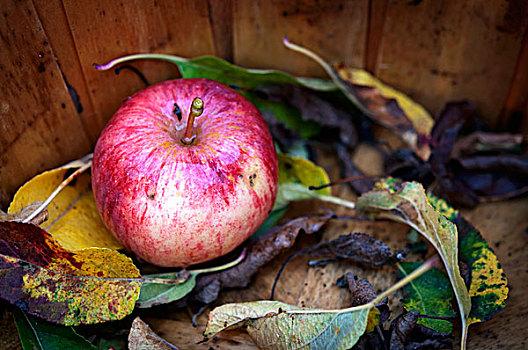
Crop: apple
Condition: healthy